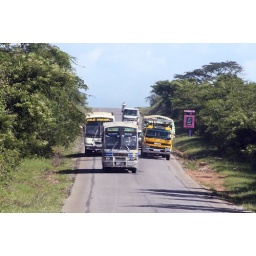
Despite speed limiters in these big buses build on a truck chassis a lot of road accidents have them involved.